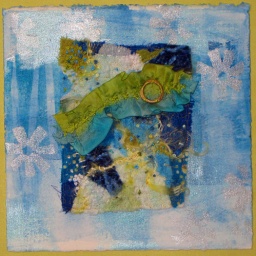
Needle felting in blue and yellow